List of tallest buildings in Iowa

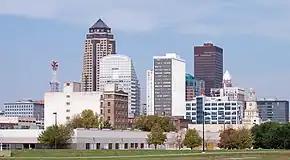
Skyline of Des Moines

This list of tallest buildings in Iowa ranks skyscrapers in the US state of Iowa by height for existing and proposed structures.